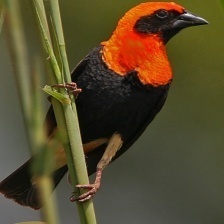
Species: NORTHERN RED BISHOP
Scientific name: EUPLECTES FRANCISCANUS